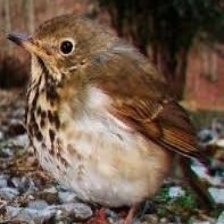
Species: ASHY THRUSHBIRD
Scientific name: GEOKICHLA CINEREA